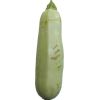
Label: zucchini